Manavs

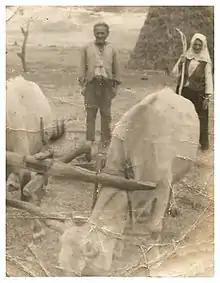
Manav couple from a village near Kandıra (circa 1950)

Manavs speak Turkish with a dialects bear traces of Kipchak and Oghuric to varying degrees, in relation to their origins.